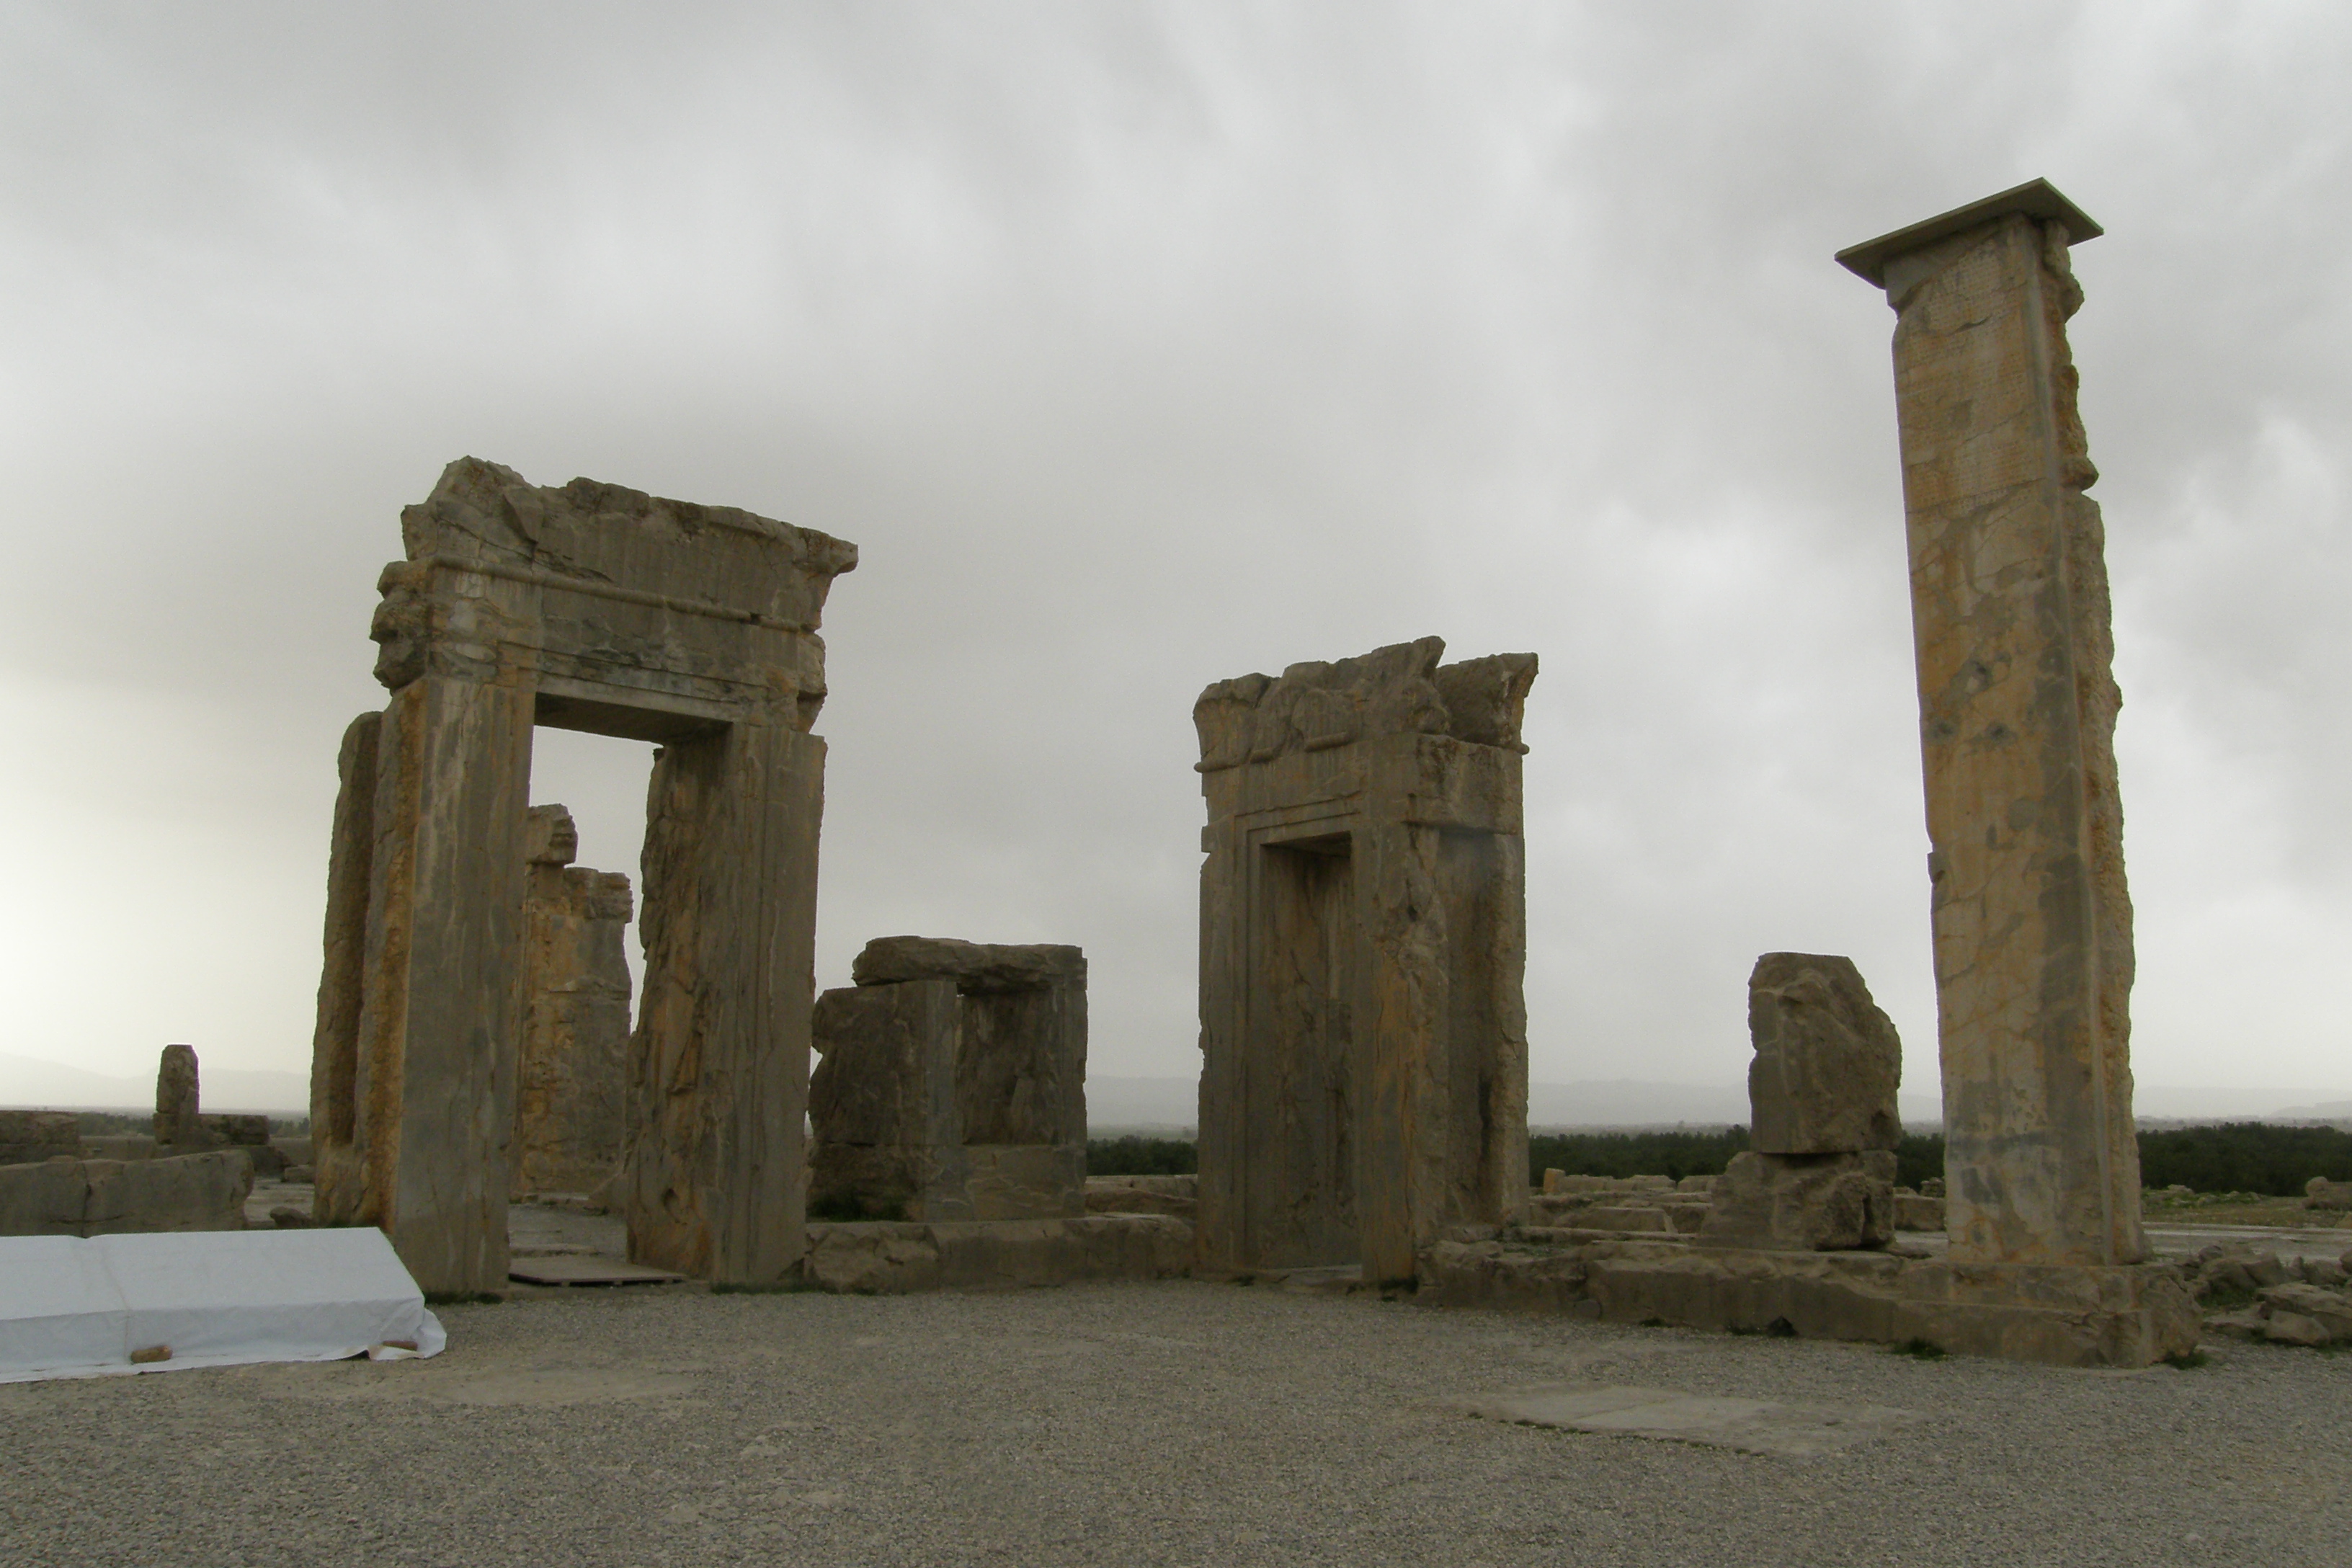
place, people, historic site, ruins, ancient history, archaeological site, history, column, sky, temple, monument, ancient greek temple, ancient roman architecture